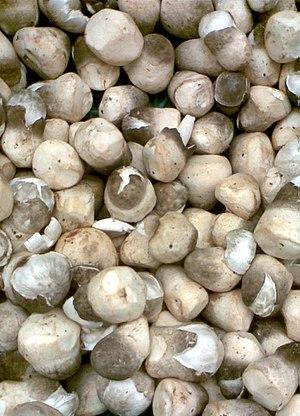
Volvariella volvacea, la volvaire volvacée, aussi appelée volvaire cultivée ou volvaire asiatique, est une espèce de champignons basidiomycètes de la famille des plutéacées et du genre Volvariella.